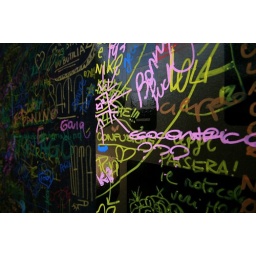
the monument is coming to life: visitors leaving messages, relaxing in seats, admiring the masterpieces of the street artists